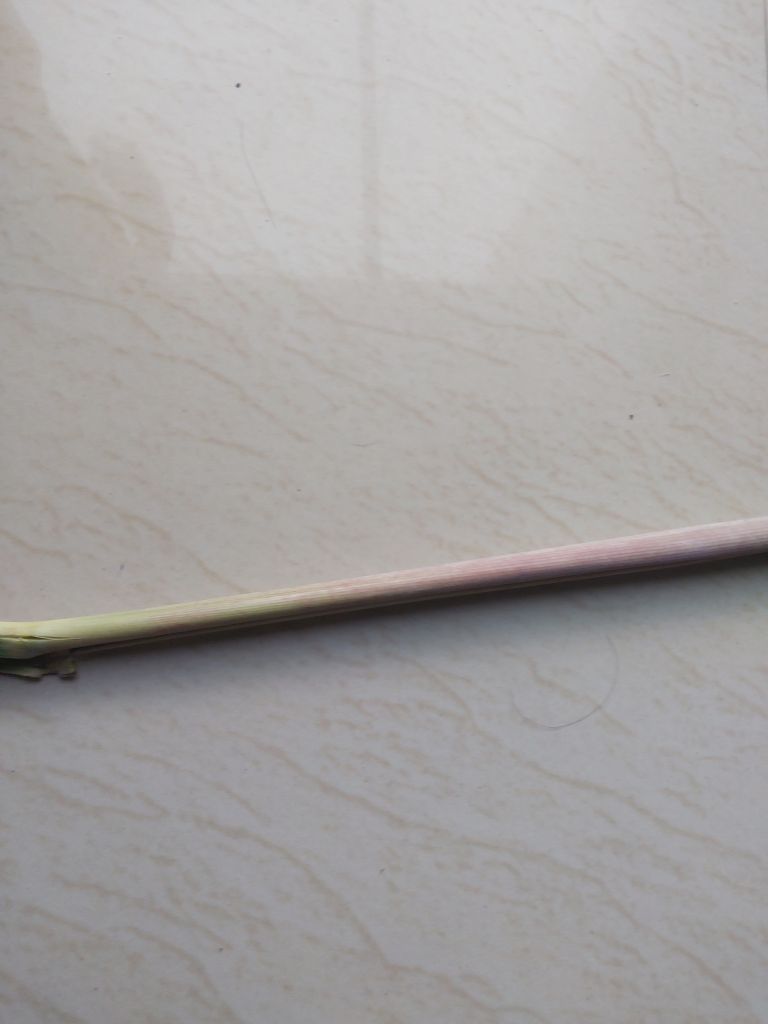
Label: Smut